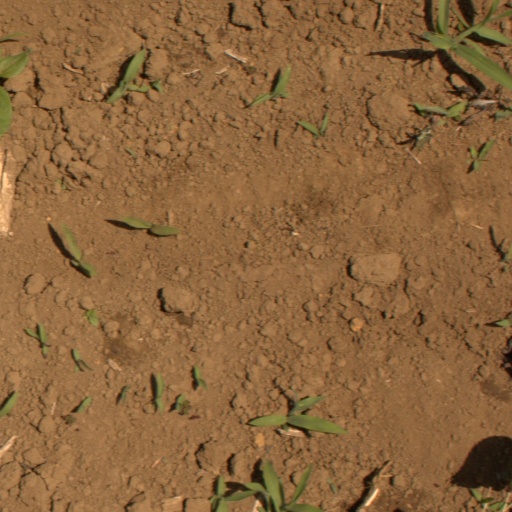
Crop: Jerusalem artichoke